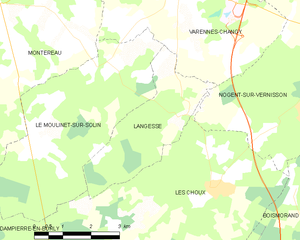
Langesse est une commune française, située dans le département du Loiret en région Centre-Val de Loire.